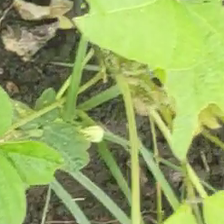
Weed species: Lavhala_(Cyperus_Rotundus)